History of the Metropolitan Police

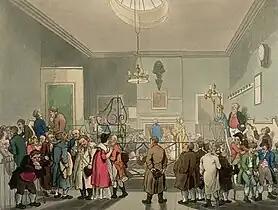
Caricature of Bow Street Magistrates' Court by Thomas Rowlandson, 1808

Before the passing of the Metropolitan Police Act 1829, law enforcement among the general population in England was carried out by unpaid parish constables who were elected, and later appointed by the local justice of the peace. In certain circumstances, such as serious public disorder, the army would intervene to support the local authorities; yeomanry were extensively used for this purpose before police forces developed. Because this system of policing was largely unorganised and lacked a criminal investigation capability, the novelist Henry Fielding (who had been appointed a Magistrate in 1748) introduced the first detective force, known as the Bow Street Runners, in 1753. Fielding's house at 4 Bow Street had been established as a courtroom by the previous owner, in 1739.